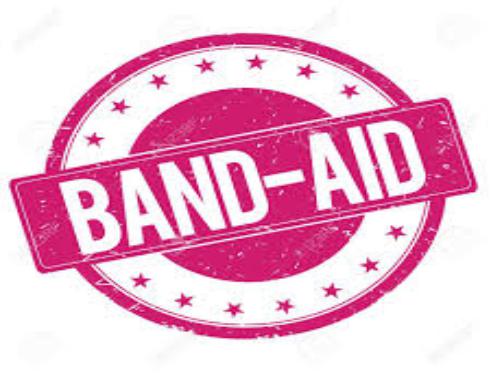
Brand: band-aid
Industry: Medical